TenZ

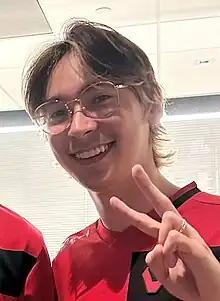
TenZ in November 2023

Tyson Van Ngo (born May 5, 2001), professionally known as TenZ, is a Canadian online streamer and former professional "Valorant" and "" player.